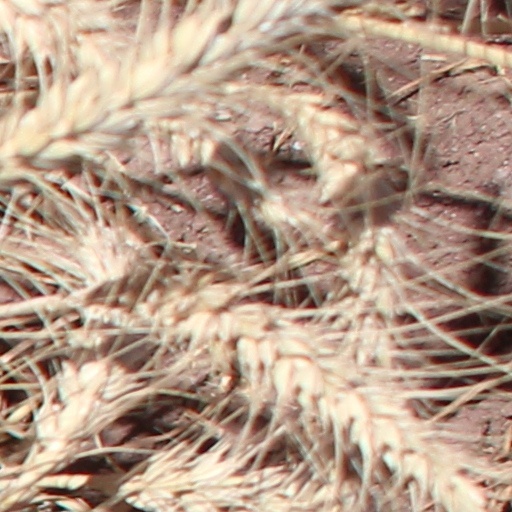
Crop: wheat